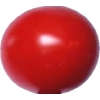
Label: tomato_cherry_red